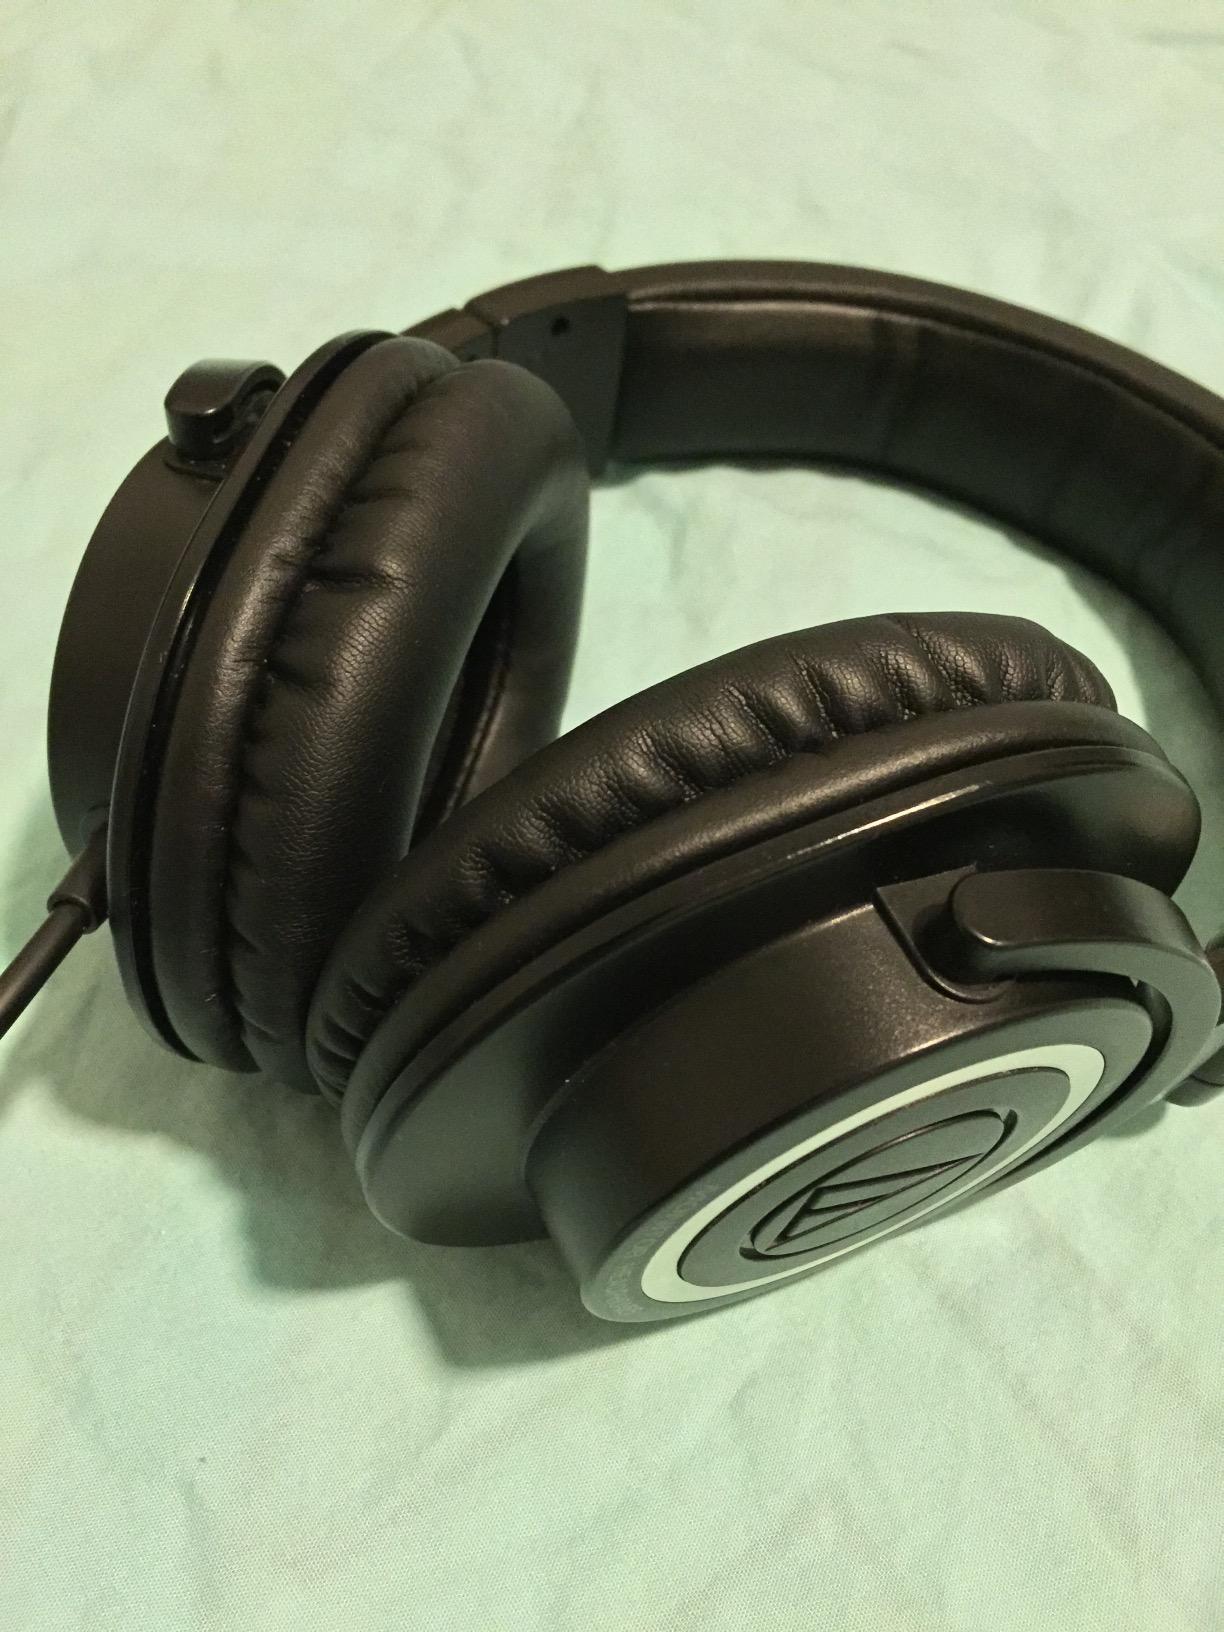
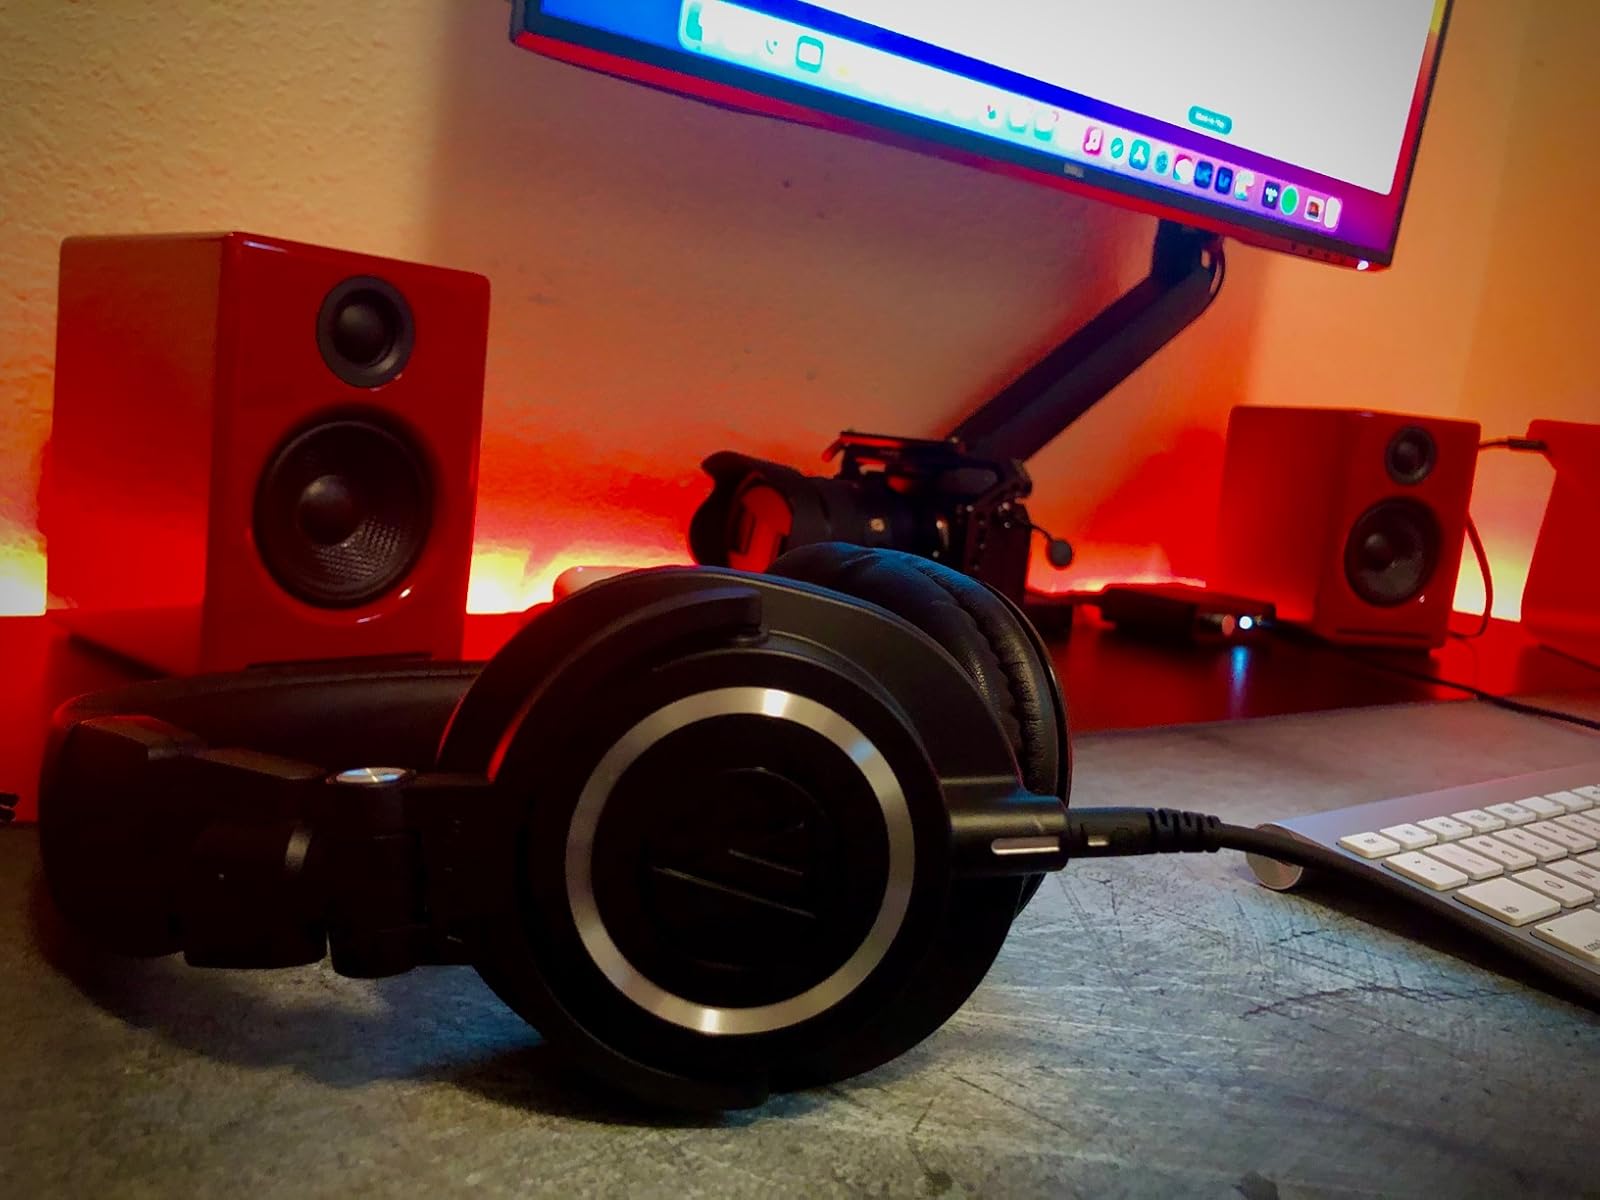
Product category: headphones
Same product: no